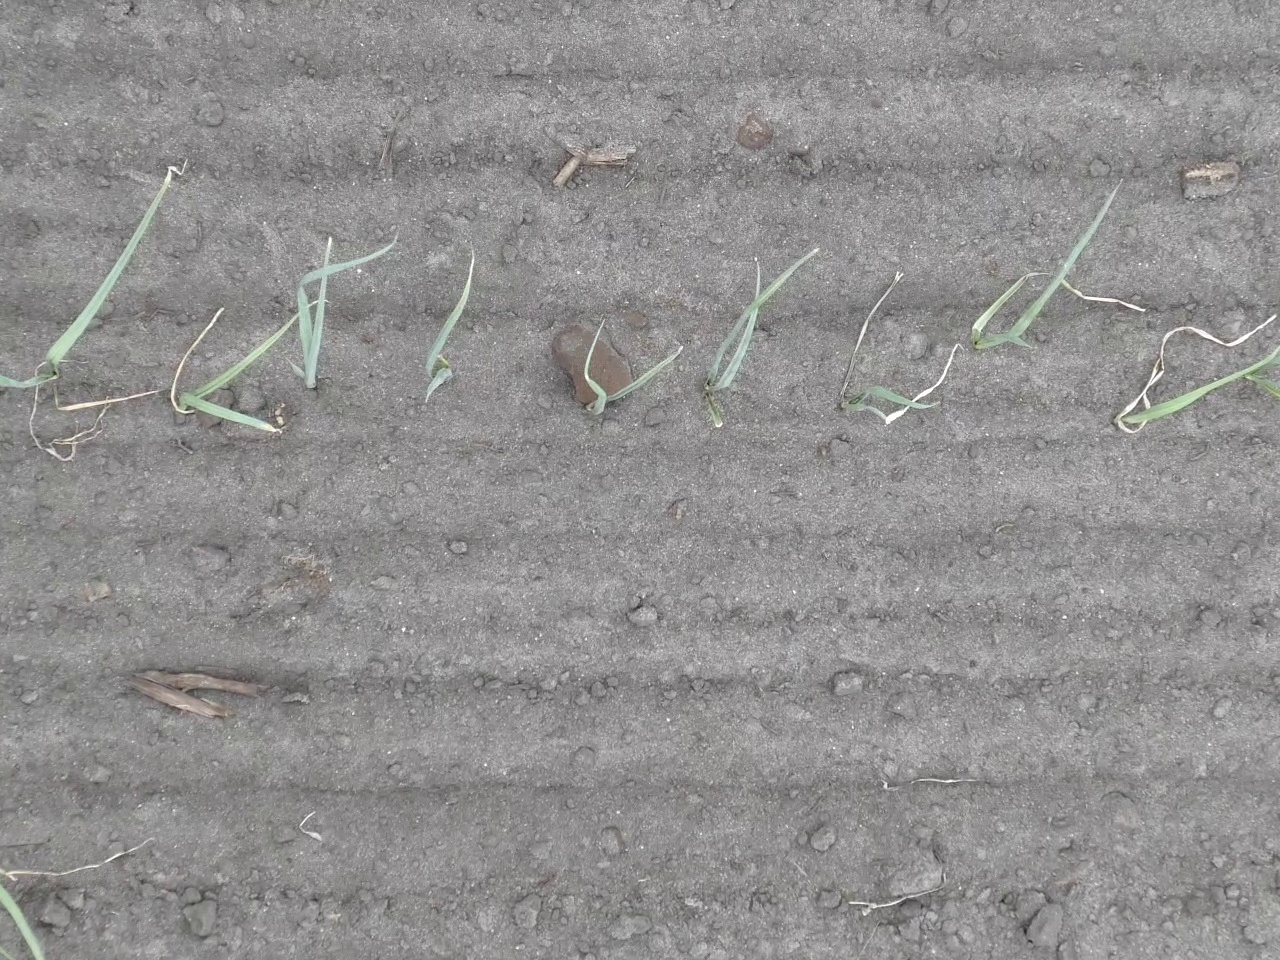
Crop: leek
Objects: leek, leek, leek, leek, leek, leek, leek, leek, leek, stem_leek, stem_leek, stem_leek, stem_leek, stem_leek, stem_leek, stem_leek, stem_leek, stem_leek